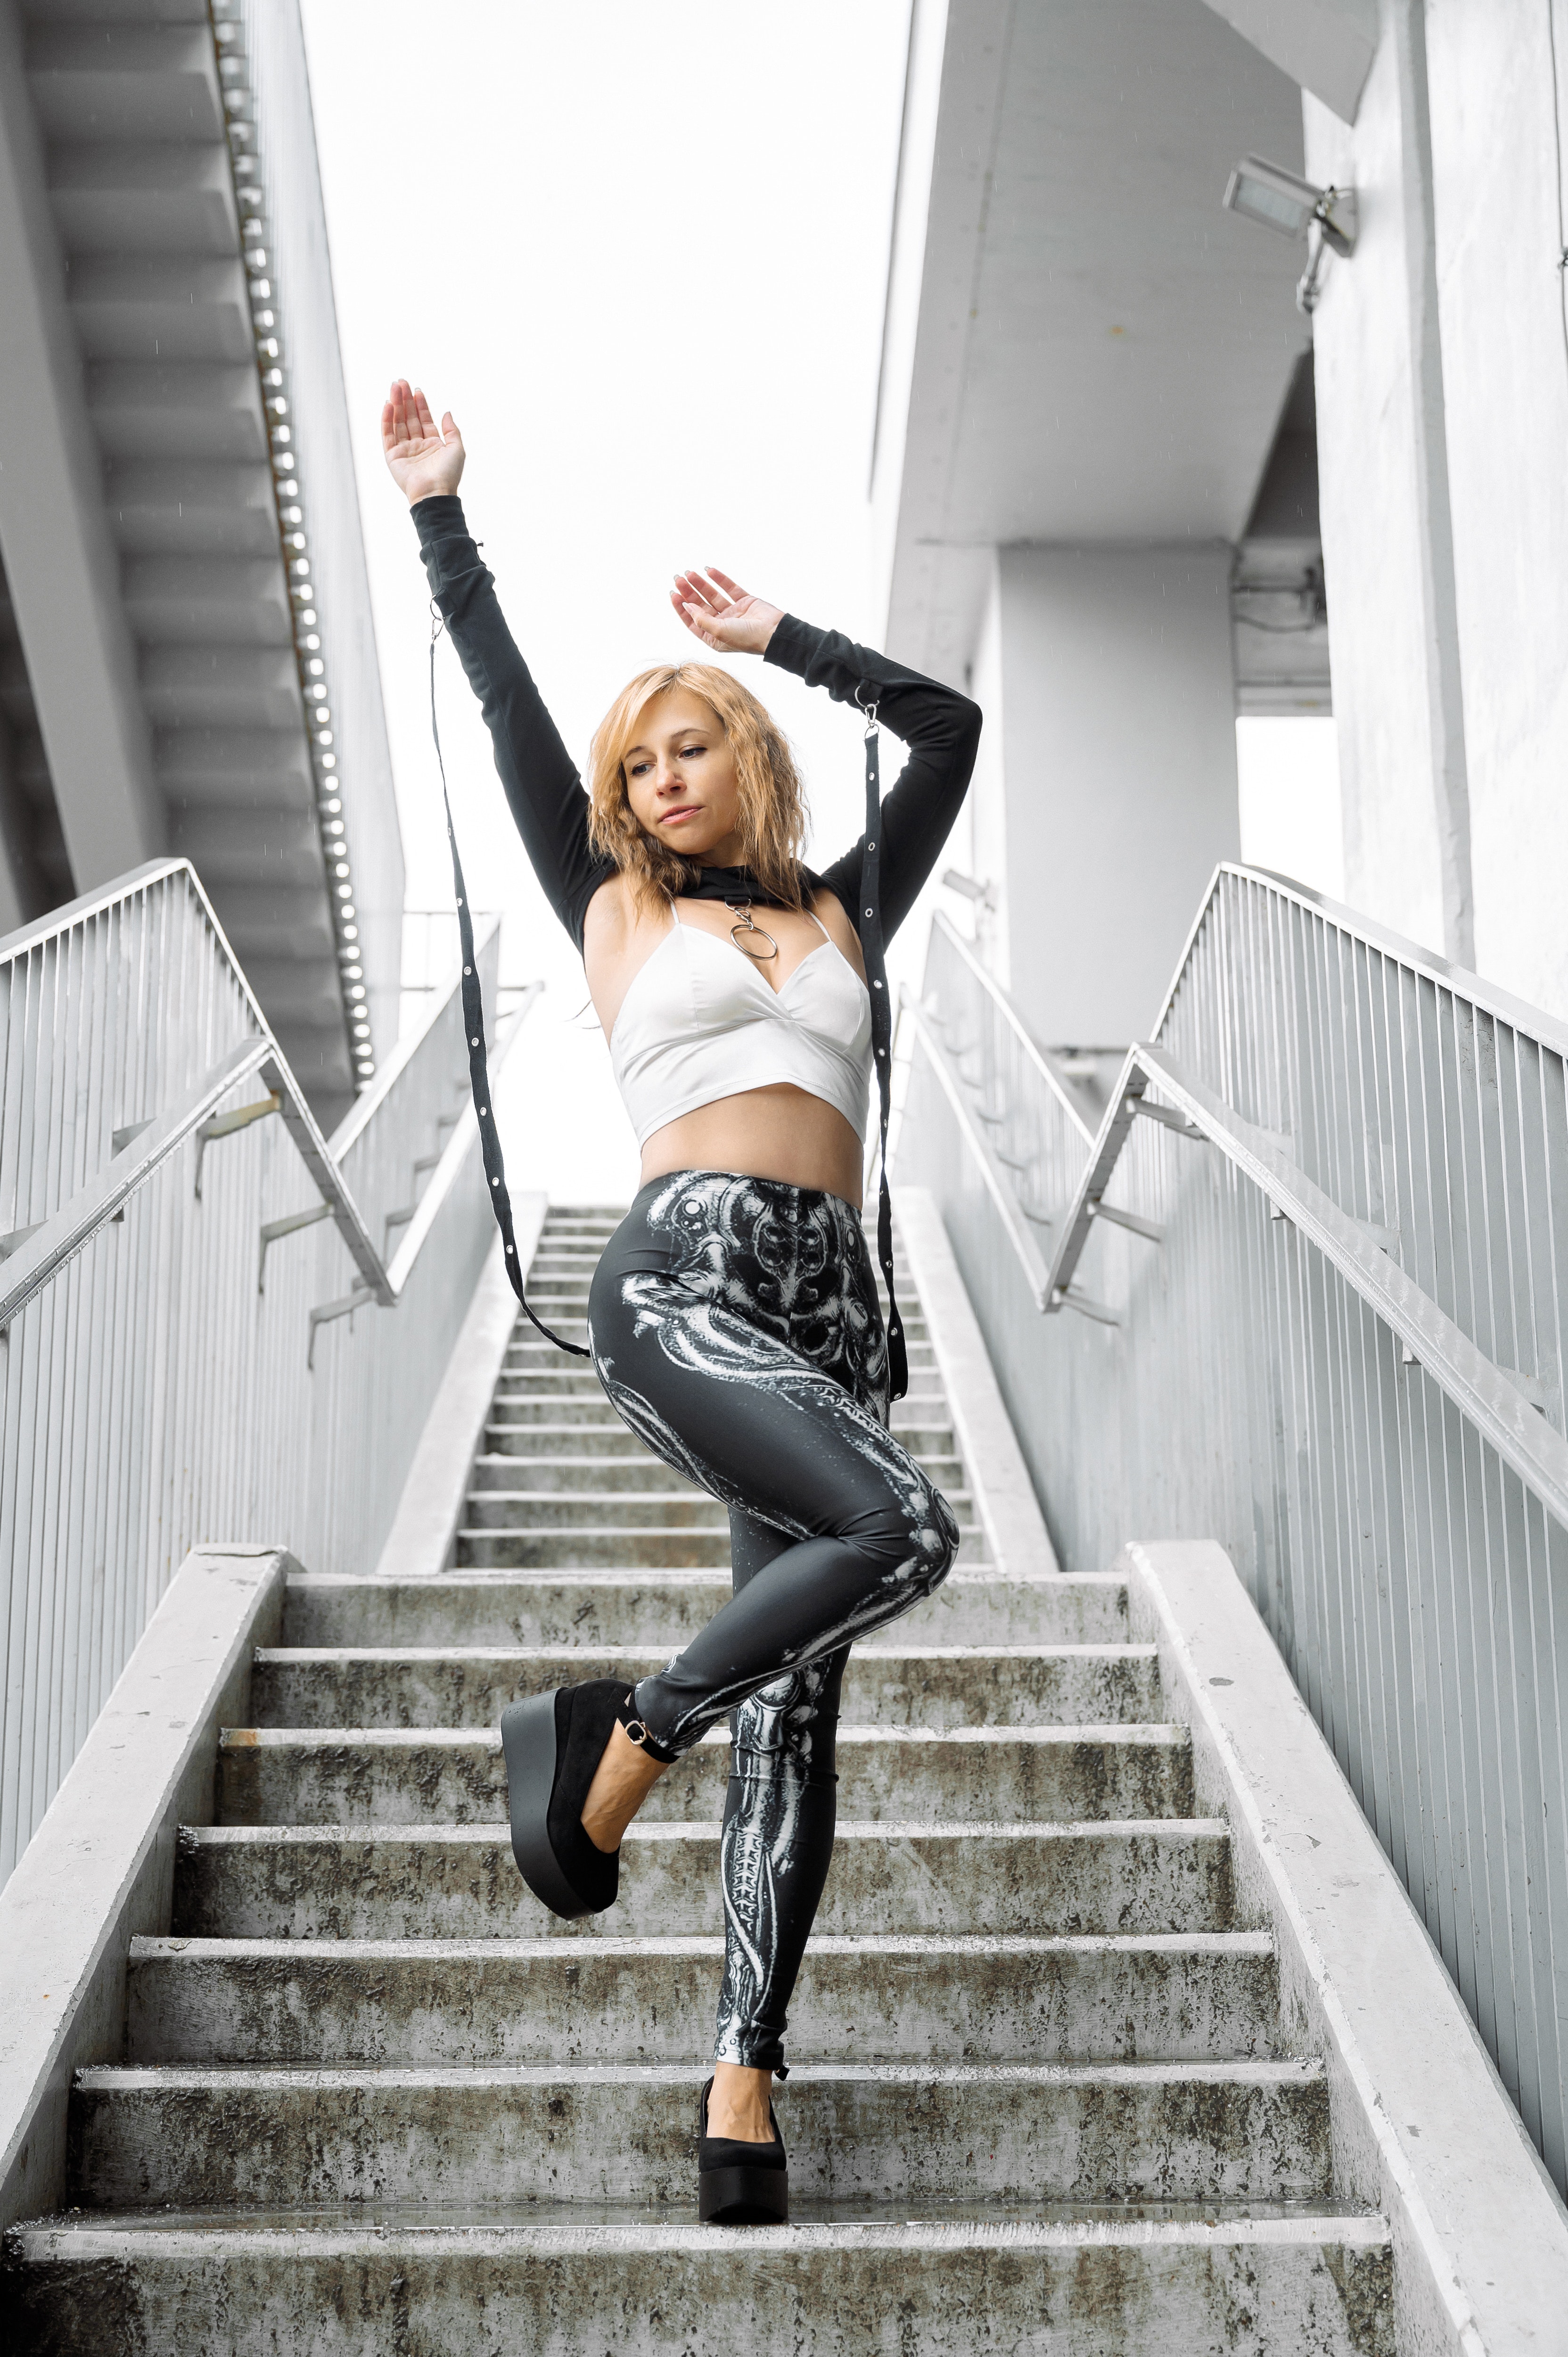
woman, footwear, leg, stairs, flash photography, waist, thigh, knee, grey, style, eyewear, fashion design, sneakers, black hair, denim, human leg, sportswear, shorts, boot, electric blue, fashion model, t shirt, sitting, brown hair, abdomen, art model, leggings, handrail, monochrome photography, monochrome, sandal, photo shoot, street, portrait photography, sunglasses